Woman's Club of Ocoee

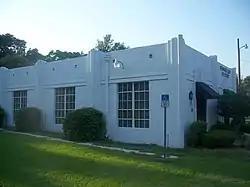

Woman's Club of Ocoee is a national historic site located at 10 North Lakewood Avenue, Ocoee, Florida in Orange County.